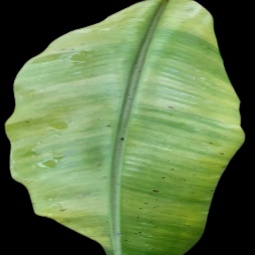
Label: Iron